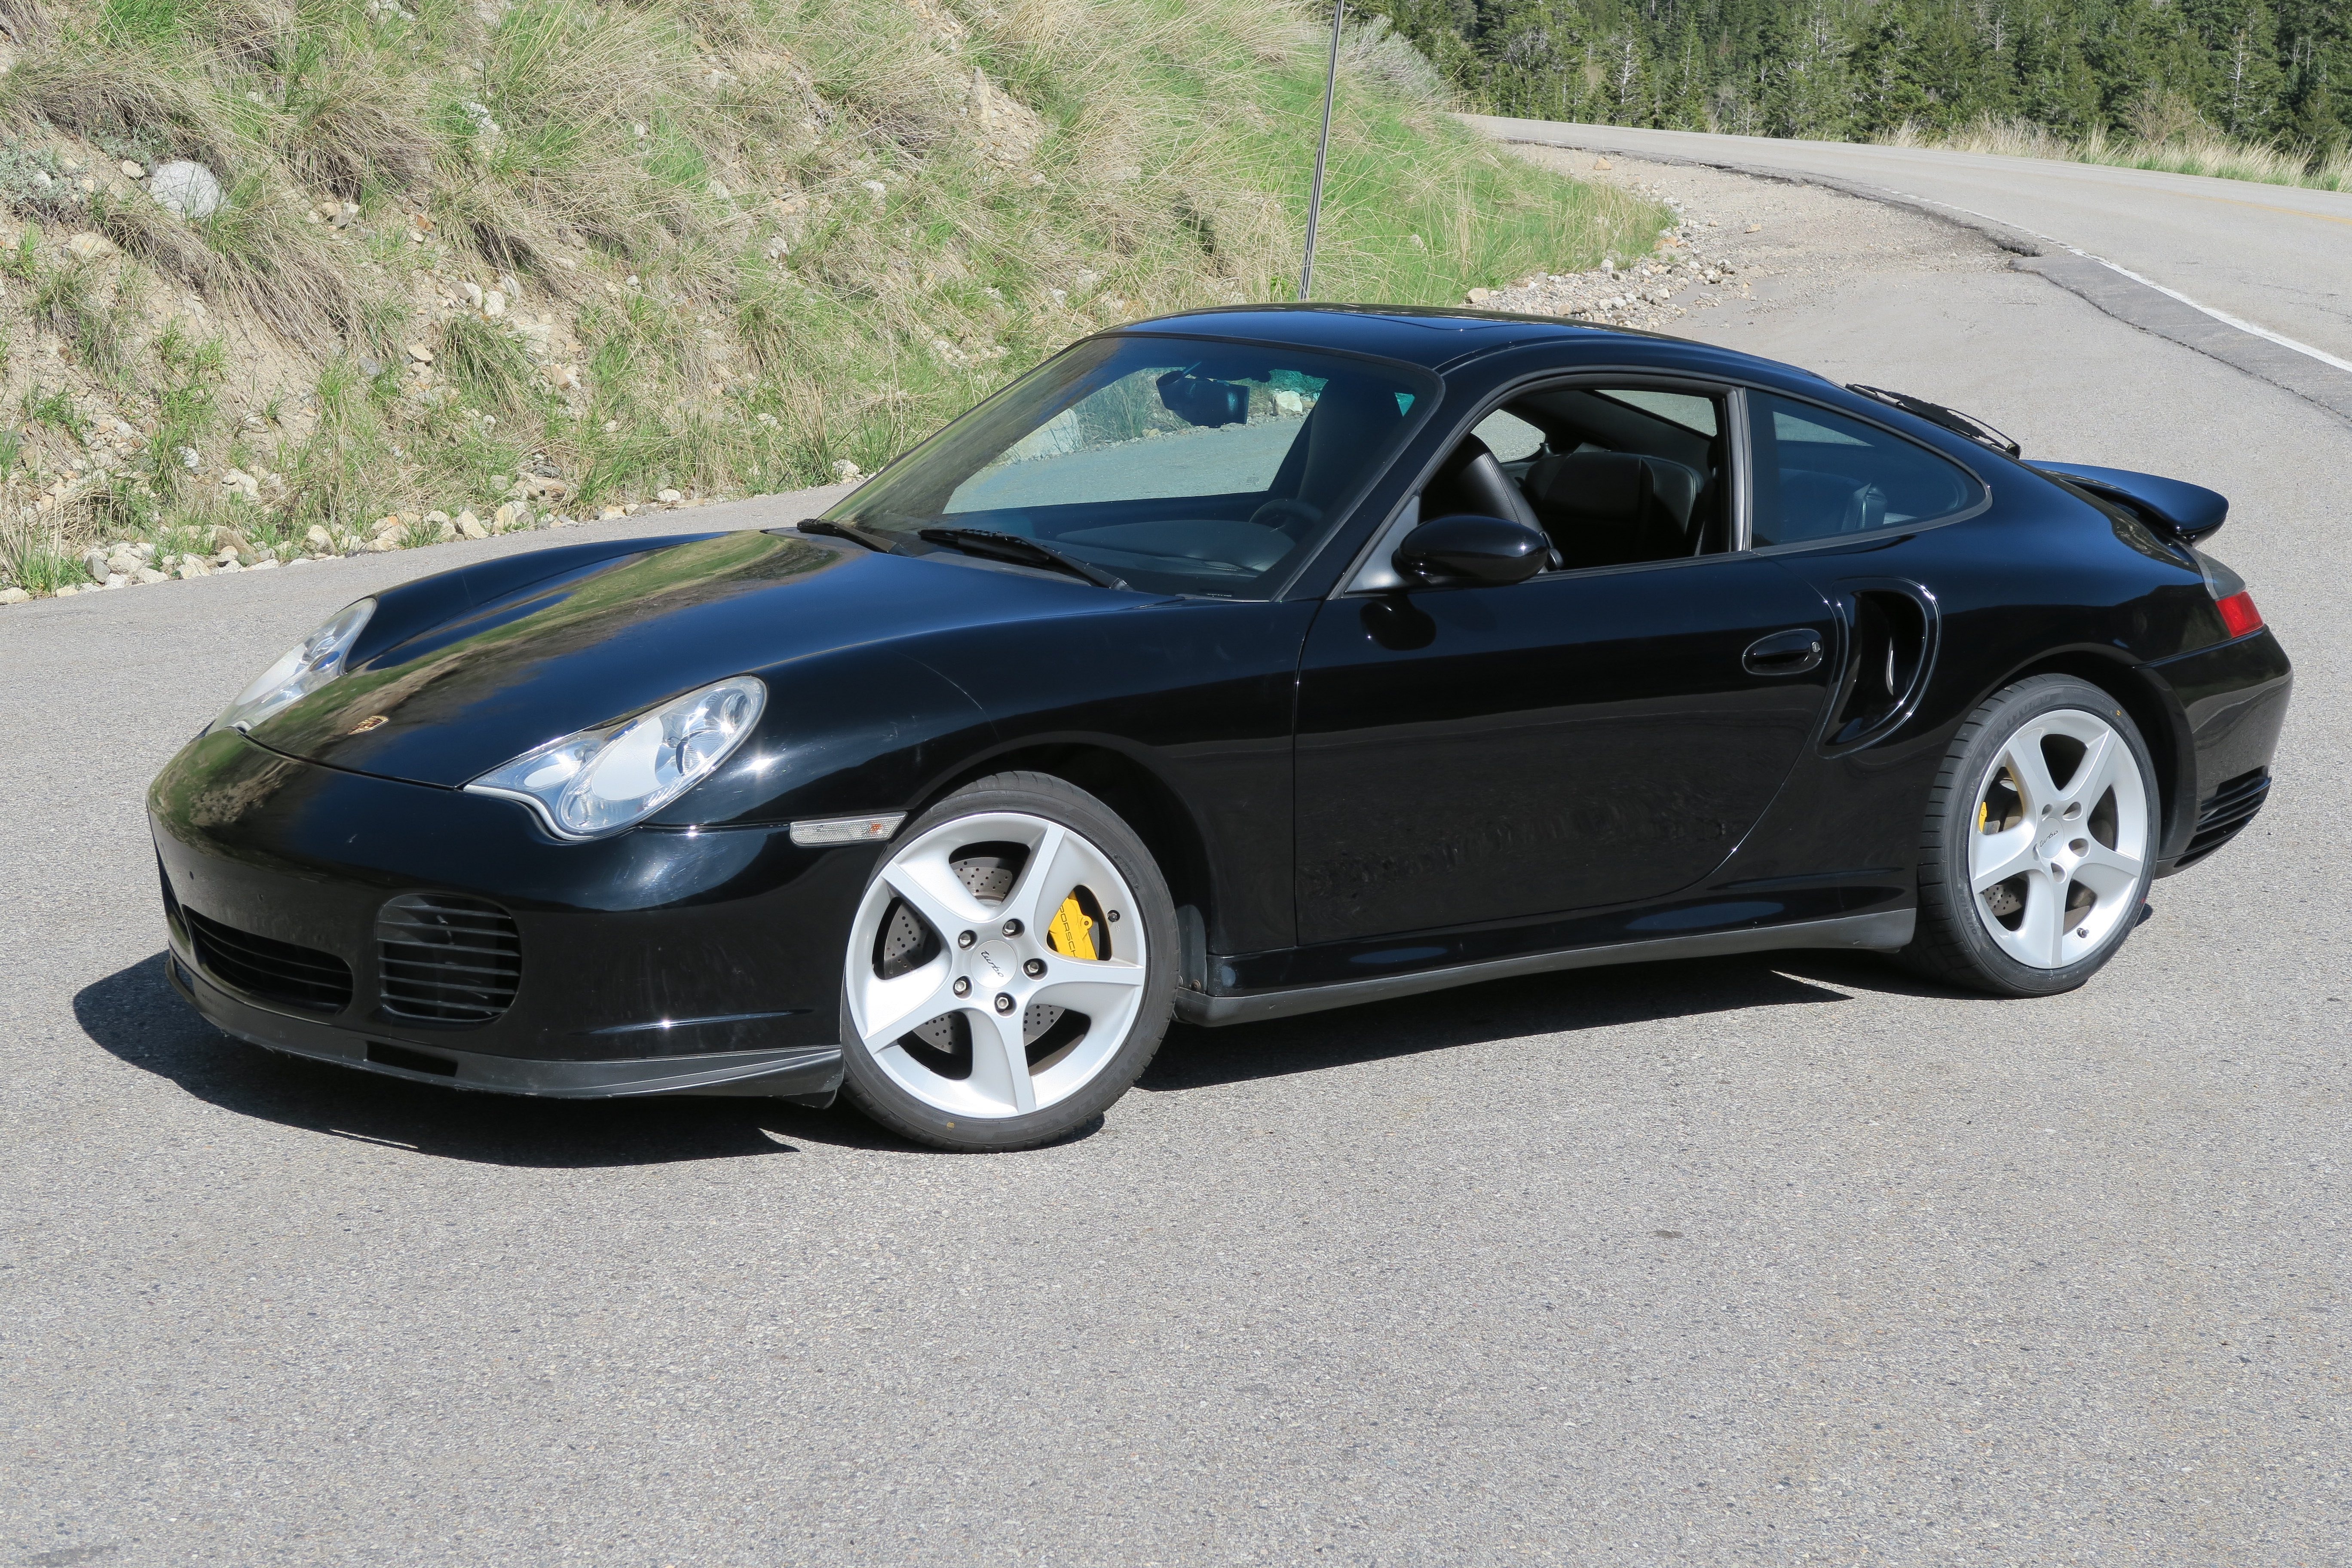
car, wheel, vehicle, auto, automotive, sports car, bumper, supercar, 911, convertible, coupe, porsche, fast, turbo, land vehicle, 996, little cottonwood, porsche 911, automobile make, automotive exterior, automotive design, luxury vehicle, porsche cayman